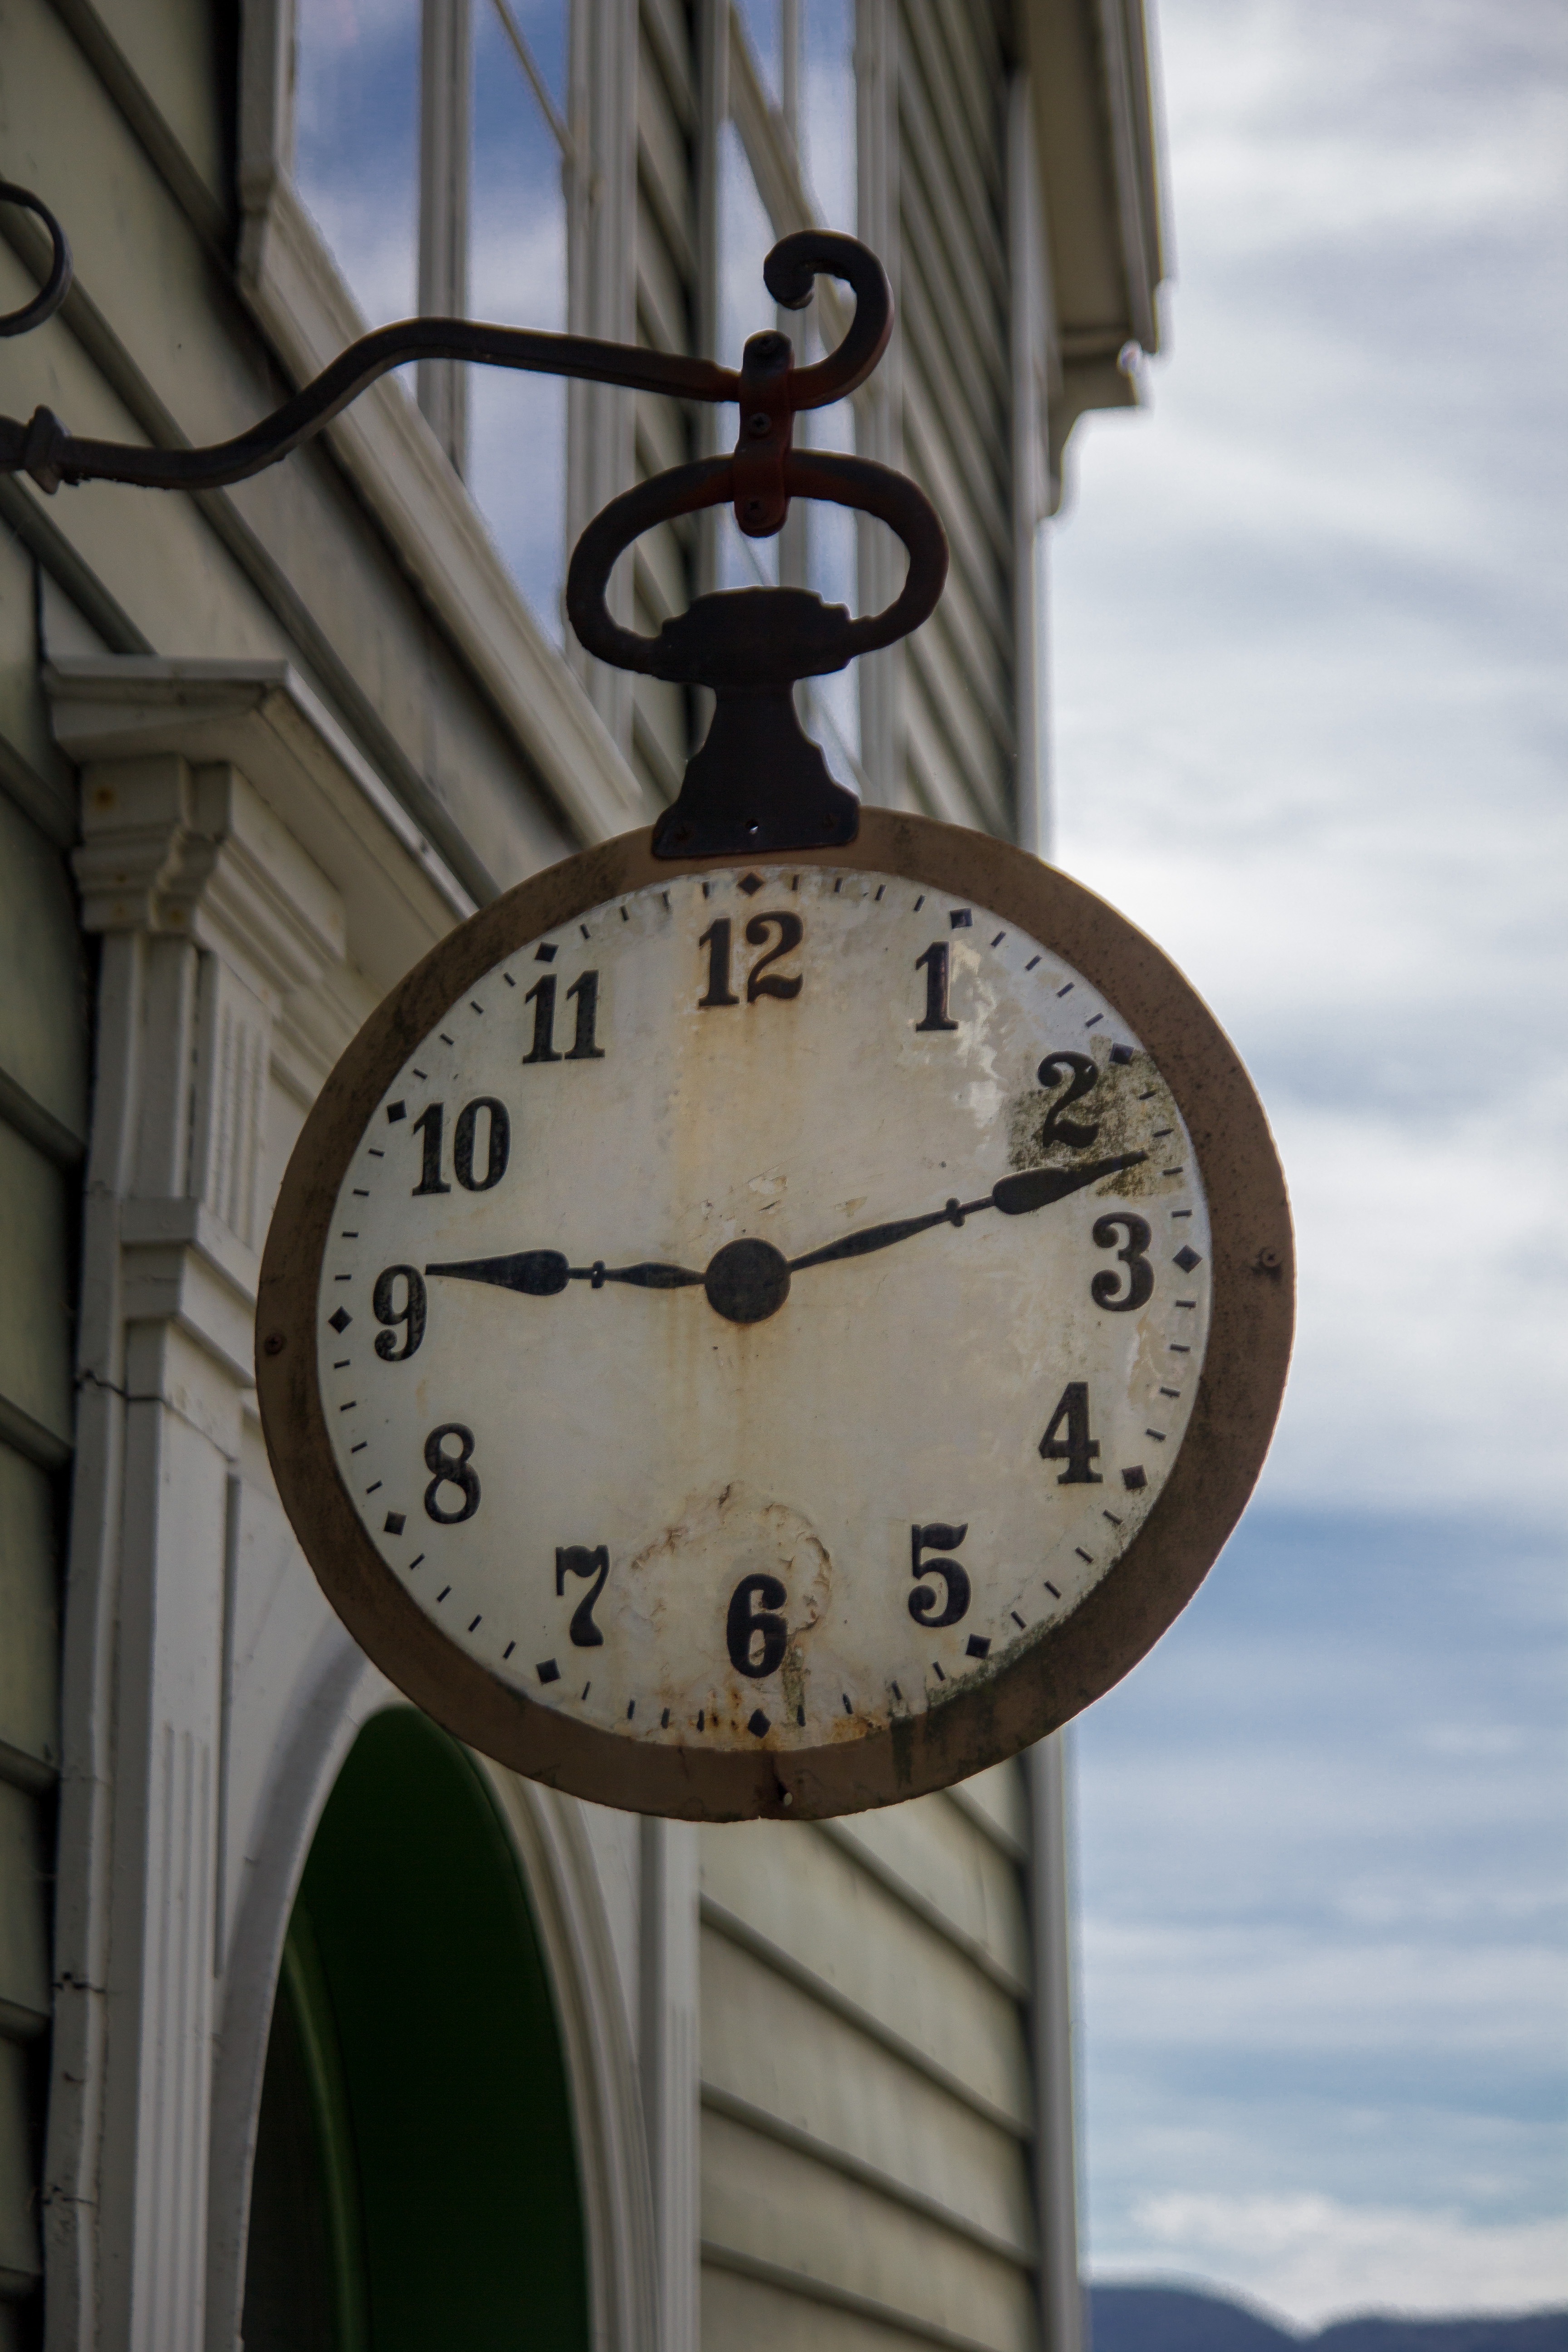
clock, time, old, blue, decor, dials, historically, watchmaker, home accessories